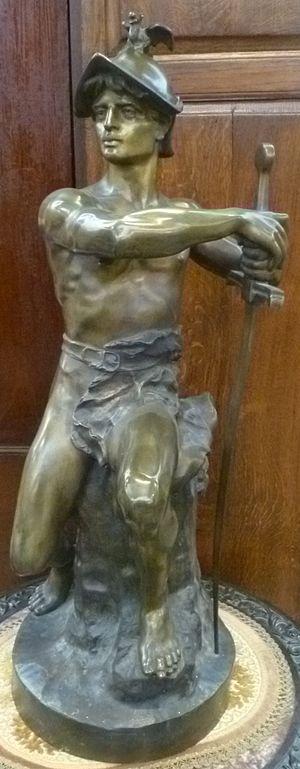
Marcel Debut, né à Paris le 27 mars 1865 où il est mort en 1933, est un sculpteur français.